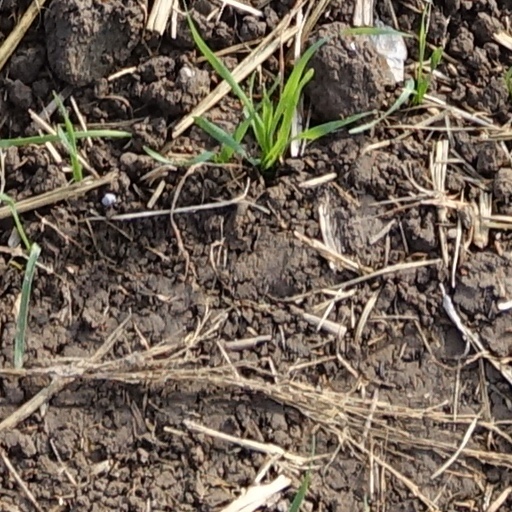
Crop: wheat